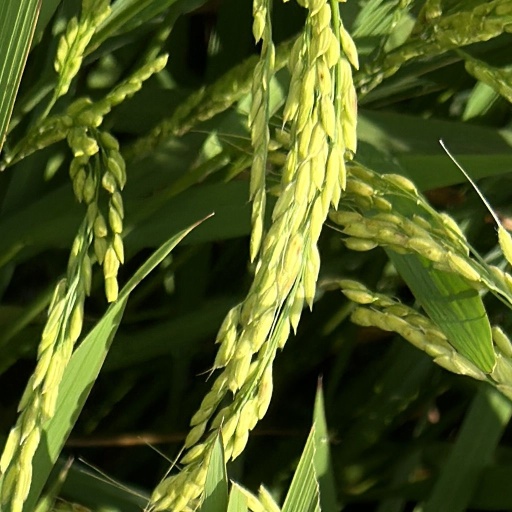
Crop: rice